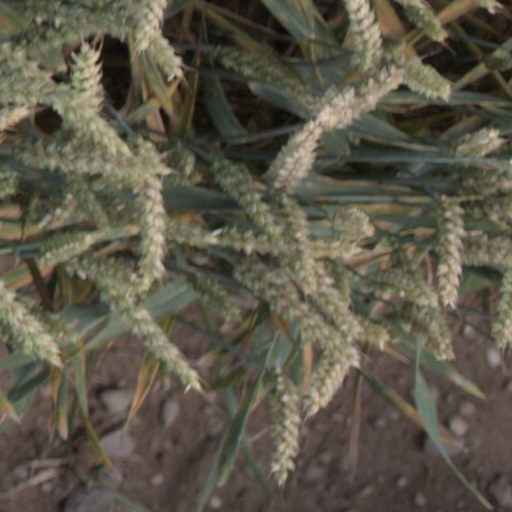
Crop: wheat